Morelos

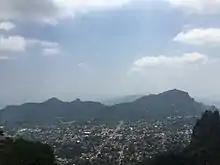
Panoramic view of Tepoztlán

The state, especially around the capital of Cuernavaca, has experienced a housing boom since the late 1990s. More than 10,000 houses were built from 2000 to 2008 and another 50,000 are planned through 2013. The state's office of urban development states that this is far above what is needed to house the state's population. Instead, it reflects demand from Mexico City for a weekend and getaway homes. The housing boom has put a strain on infrastructure and on property prices.